Yitro

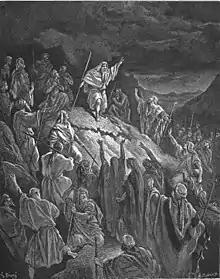
Mattathias appealing to Jewish refugees (illustration by Gustave Doré from the 1866 "La Sainte Bible")

1 Maccabees 2:27–38 told how in the 2nd century BCE, many followers of the pious Jewish priest Mattathias rebelled against the Seleucid king Antiochus IV Epiphanes. Antiochus's soldiers attacked a group of them on the Sabbath, and when the pietists failed to defend themselves to honor the Sabbath (commanded in, among other places, Exodus 20:8–11), a thousand died. 1 Maccabees 2:39–41 reported that when Mattathias and his friends heard, they reasoned that if they did not fight on the Sabbath, they would soon be destroyed. So they decided that they would fight against anyone who attacked them on the Sabbath.